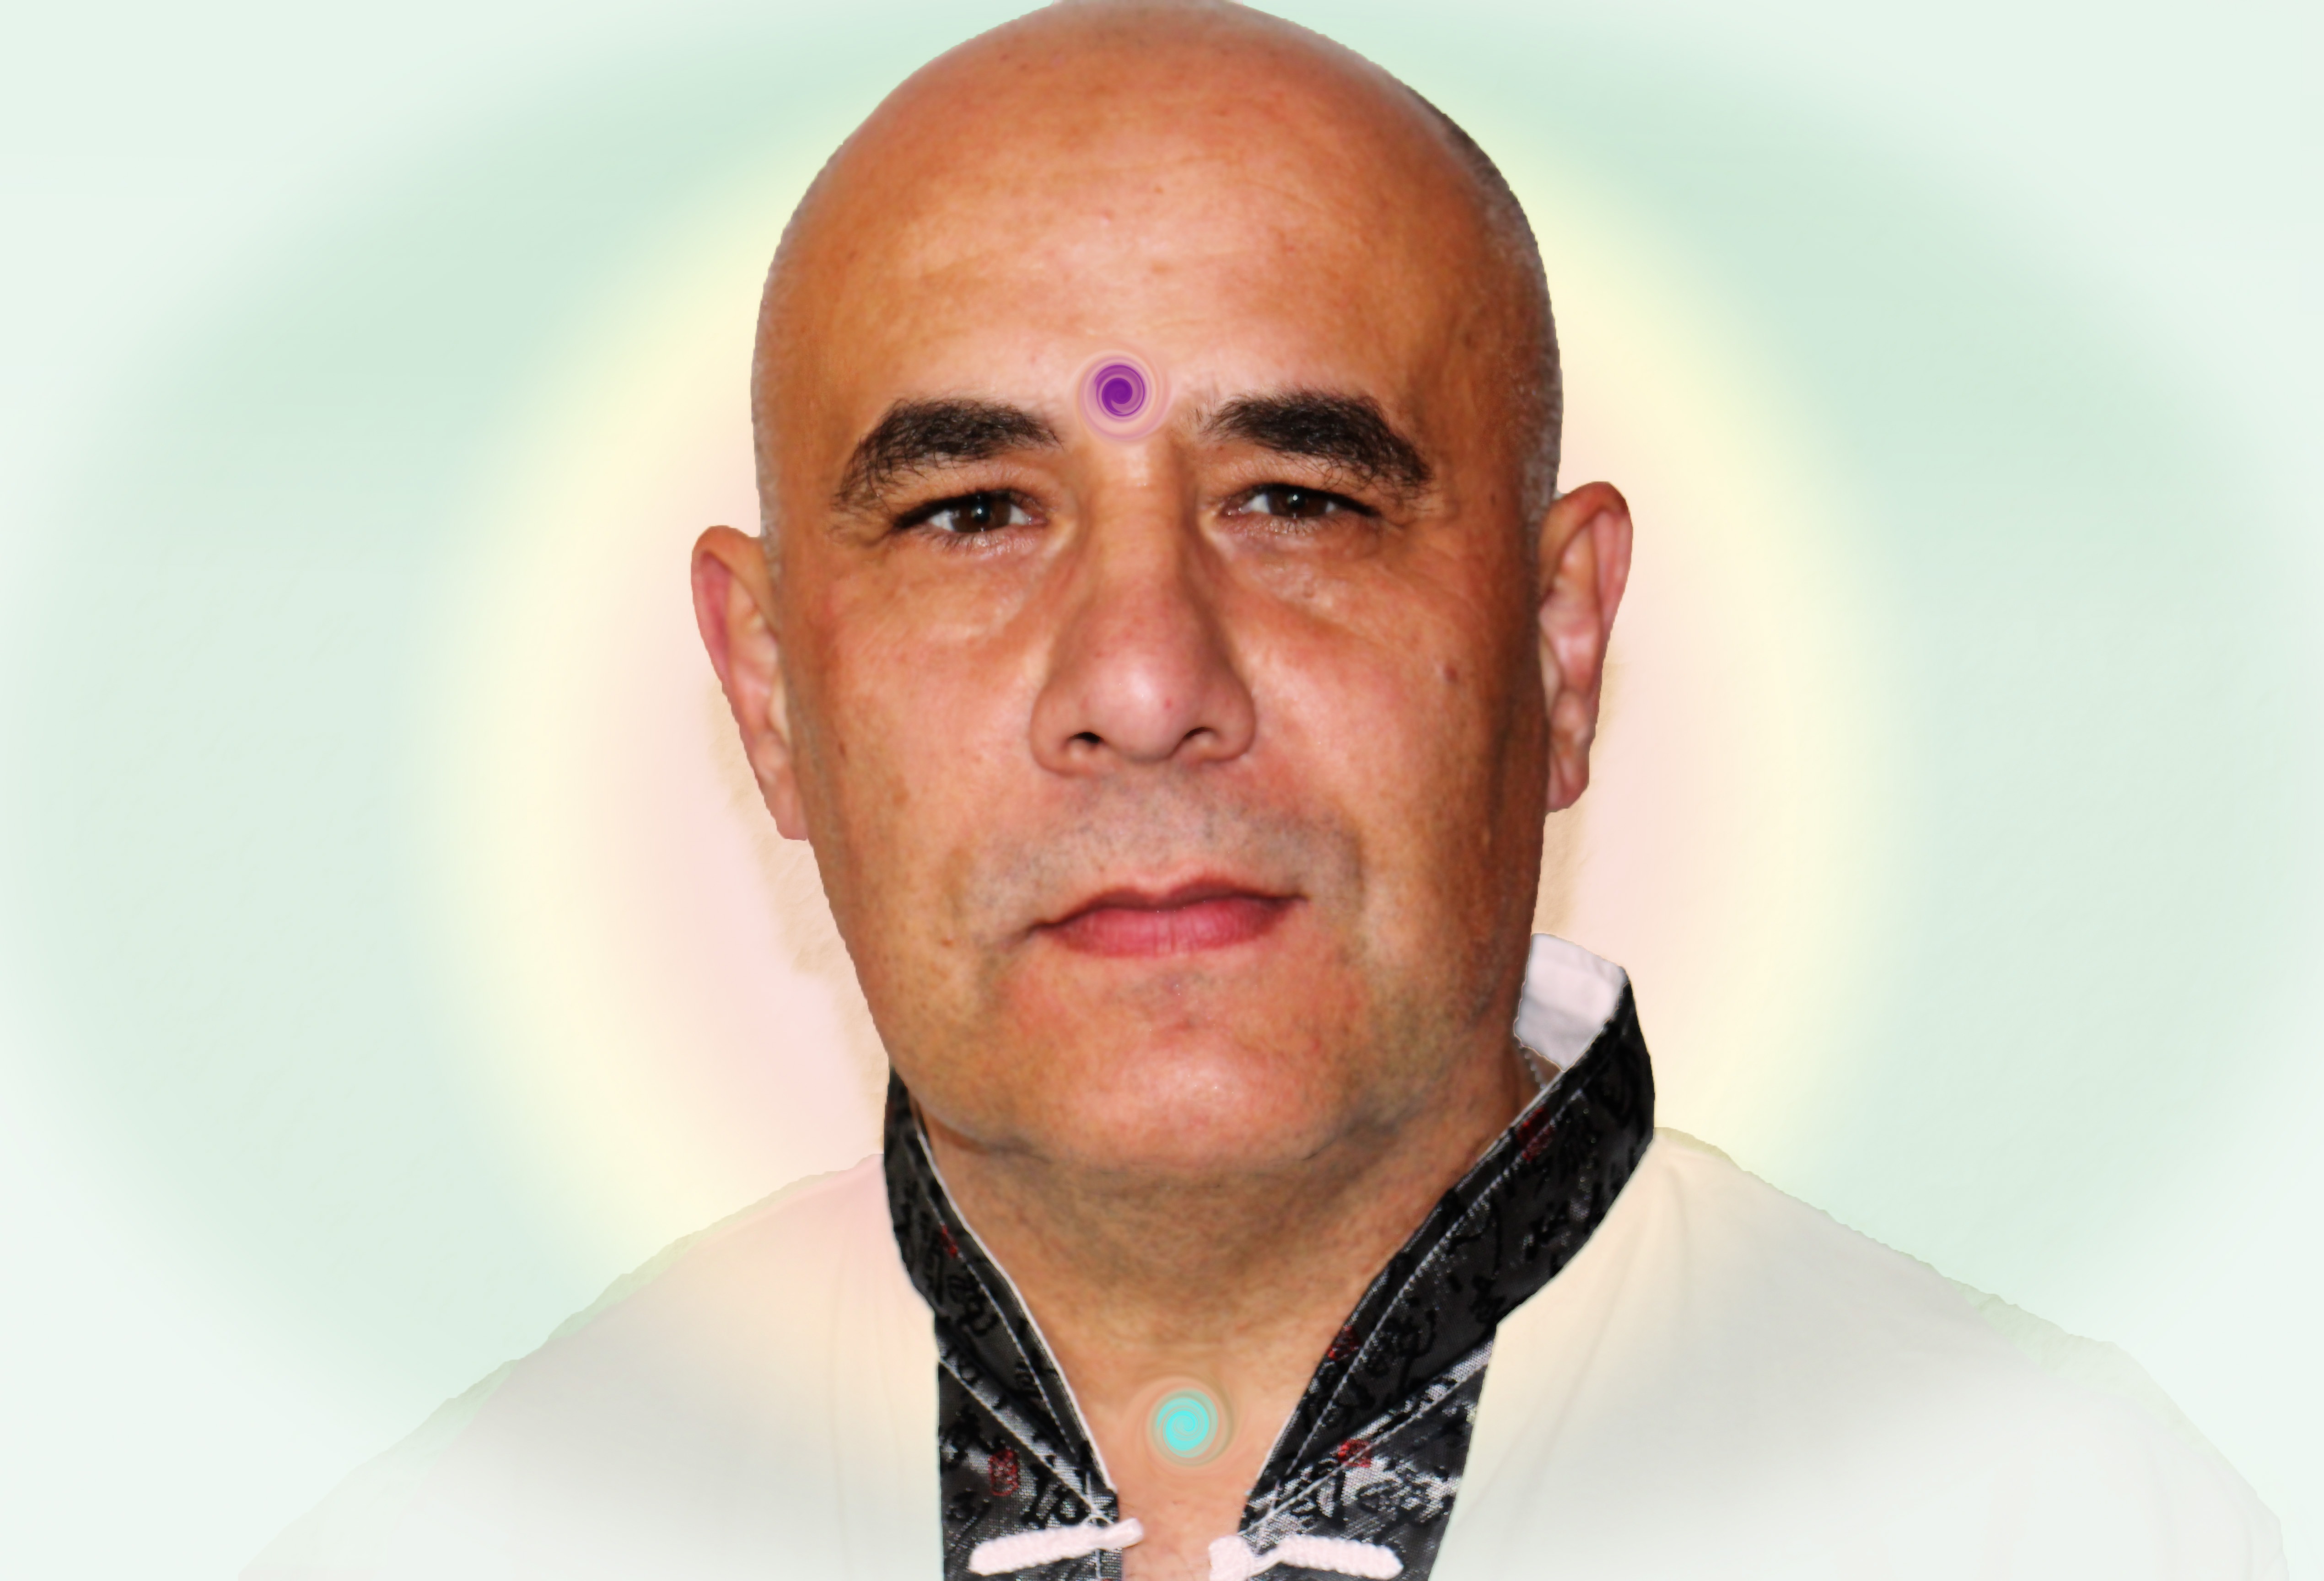
person, wheel, human, profession, speaker, spiritual, energy, face, nose, district, aura, head, center, organ, third eye, chakra, new age, eddy, tcm, chakras, stirnchakra, energy centres, throat chakra, chakra colors